Svend Borchmann Hersleb

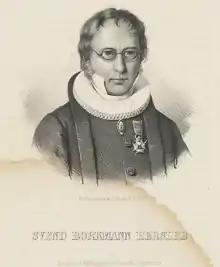
Lithograph of Svend Borchmann Hersleb.

Svend Borchmann Hersleb (7 March 1784 – 12 September 1836) was a Norwegian professor of theology who also served one term in the Norwegian Parliament.